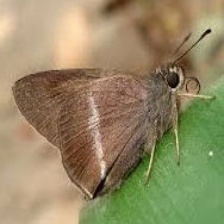
Species: COMMON BANDED AWL